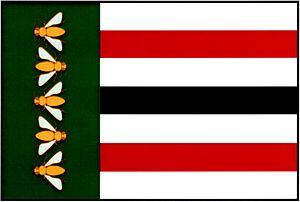
Pátek est une commune du district de Nymburk, dans la région de Bohême-Centrale, en République tchèque. Sa population s'élevait à 736 habitants en 2020.